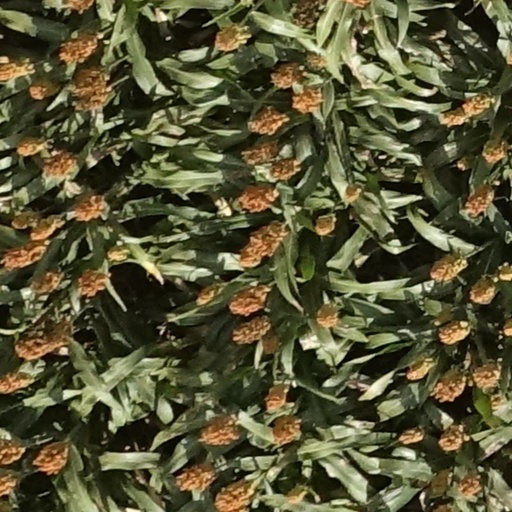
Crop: sorghum